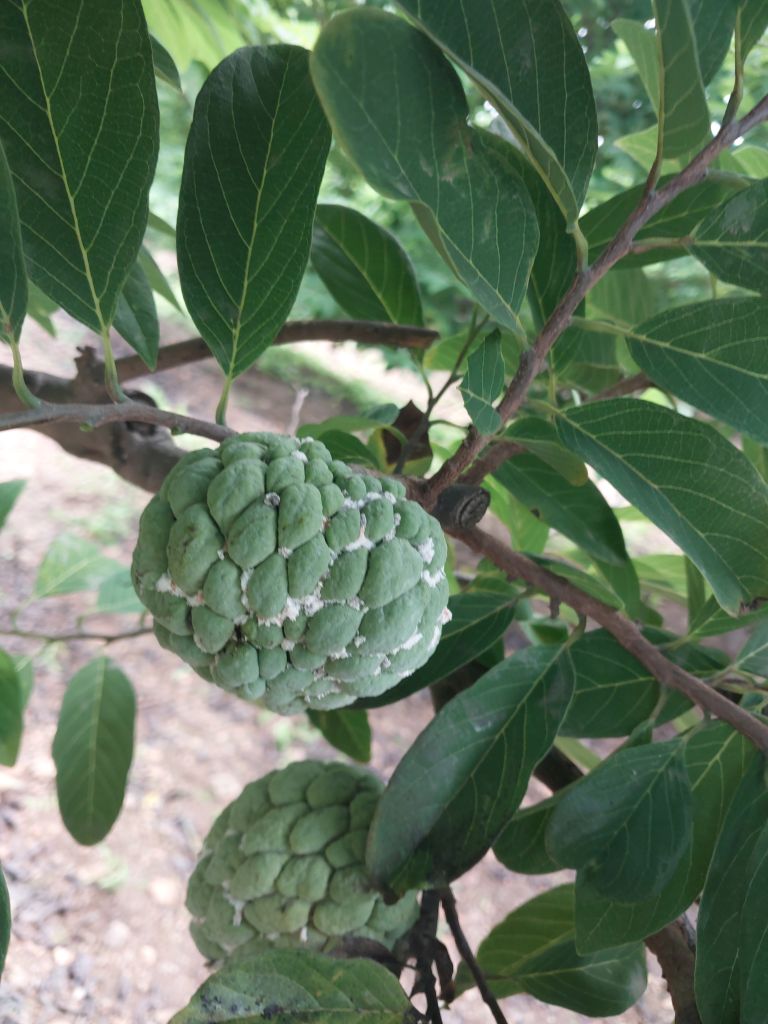
Disease label: Mealy Bug